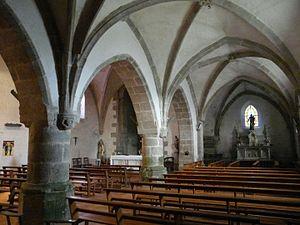
Les deux nefs de l'église Saint-Martial de Busserolles, Dordogne, France.
L'église Saint-Martial est une église catholique située à Busserolles, en France.
Busserolles est une commune française située dans le département de la Dordogne, en région Nouvelle-Aquitaine.